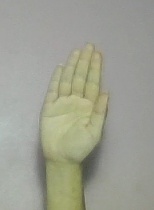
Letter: seen